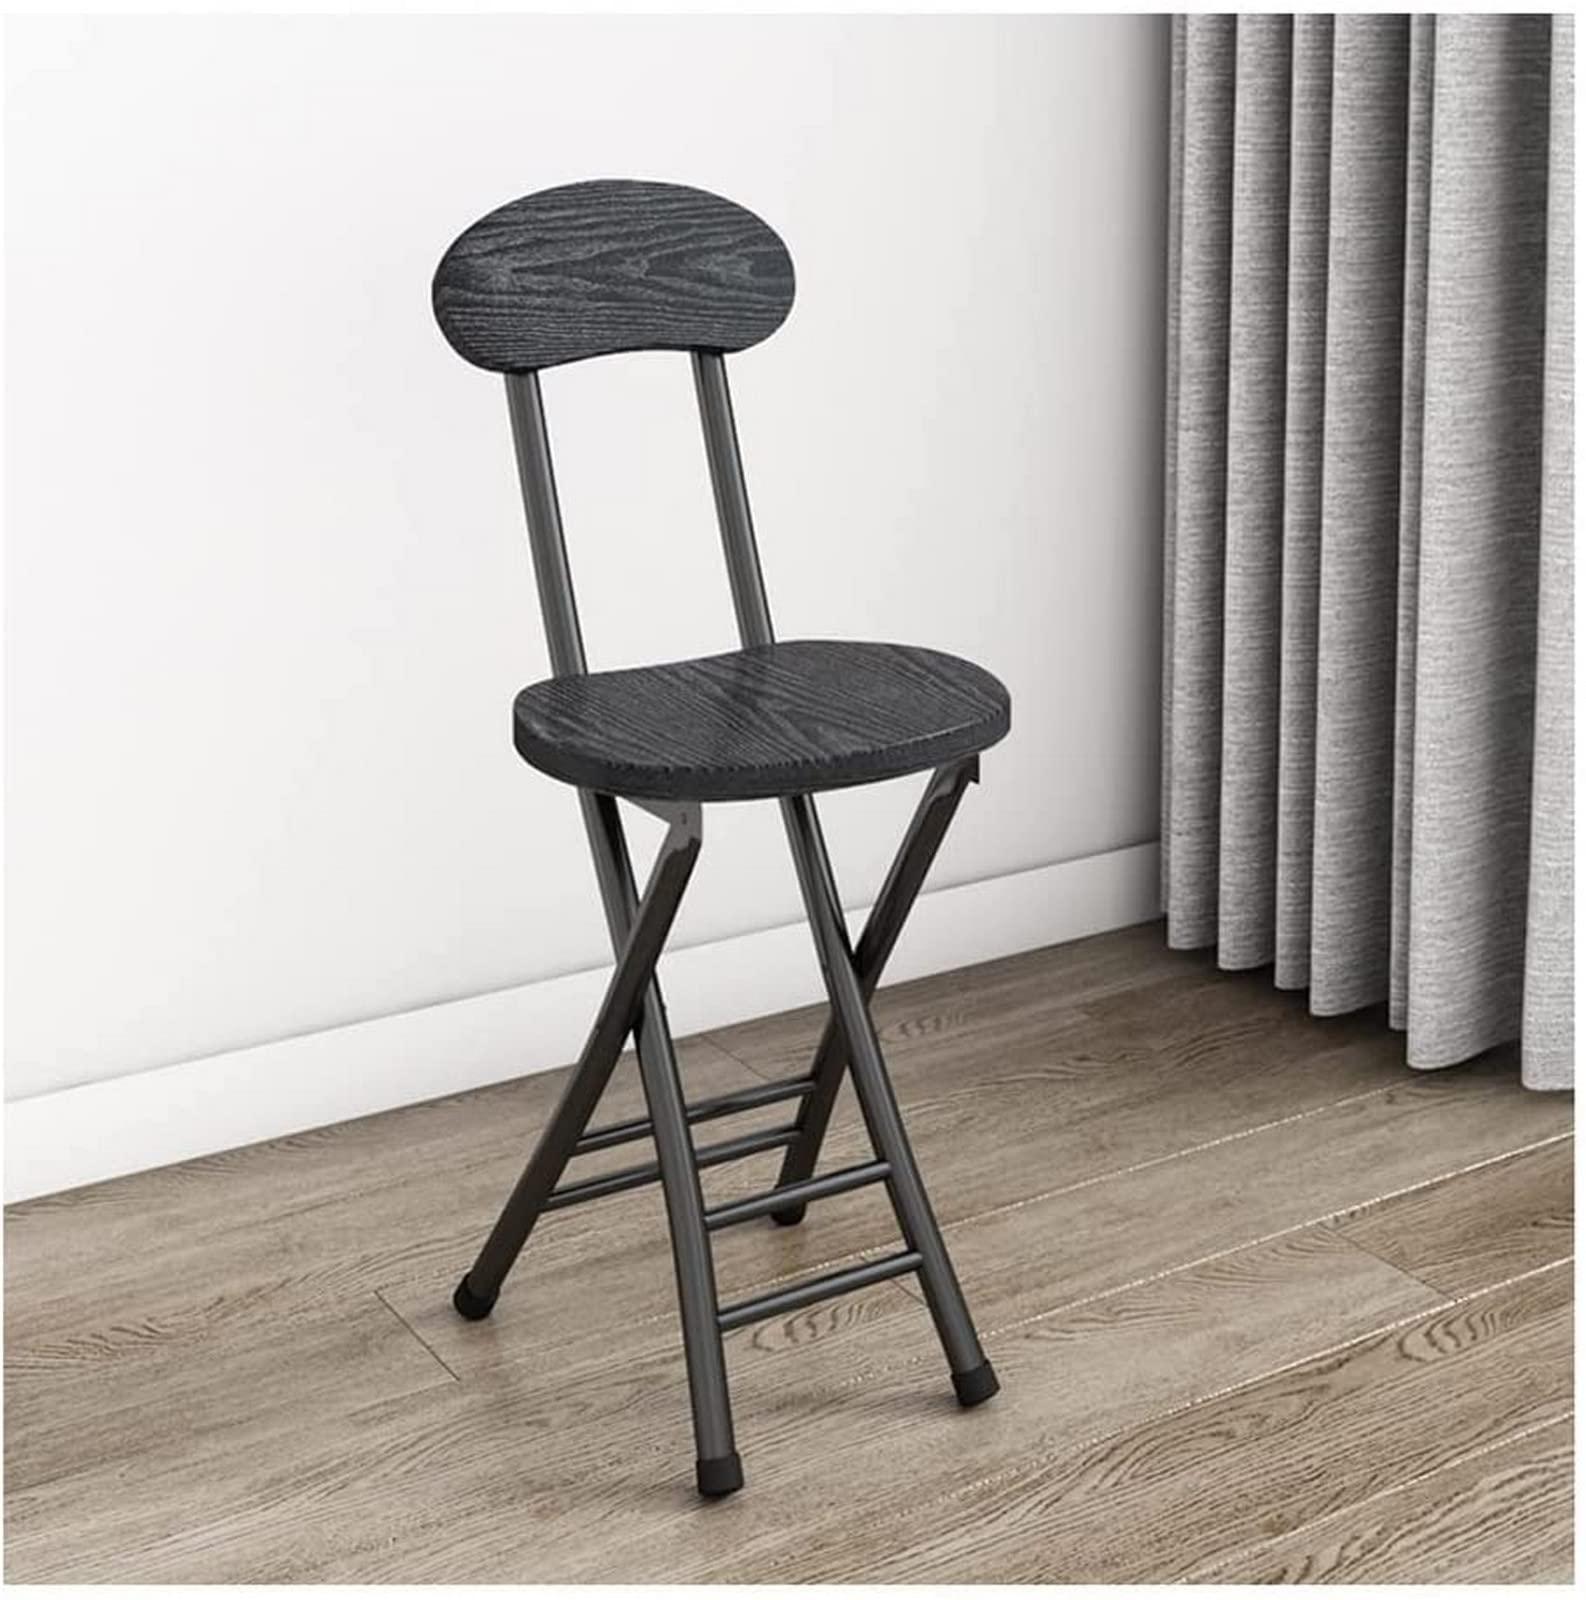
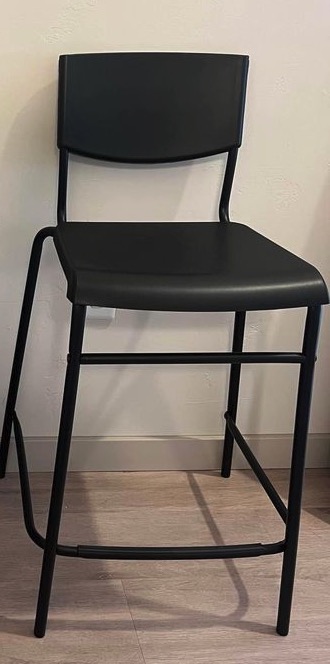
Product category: stool
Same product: no